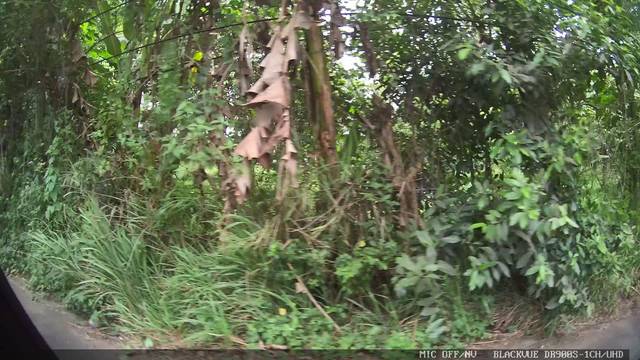
Region: Philippines
Coordinates: 7.095, 125.51